Tryggve Gran

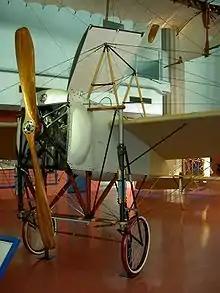
Blériot XI-2, Gran's record-breaking aircraft

Arriving in Antarctica in early January 1911, Gran was one of the 13 expedition members involved in the laying of the supply depots needed for the attempt to reach the South Pole later that year. From November 1911 to February 1912, while Scott and the rest of the Southern party were on their journey to the Pole, Gran accompanied the geological expedition to the western mountains led by Griffith Taylor.